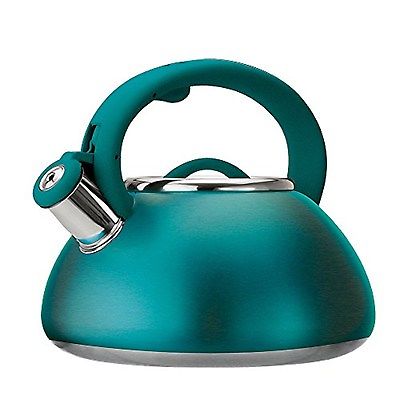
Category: kettle